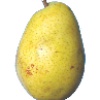
Label: Pear Monster 1